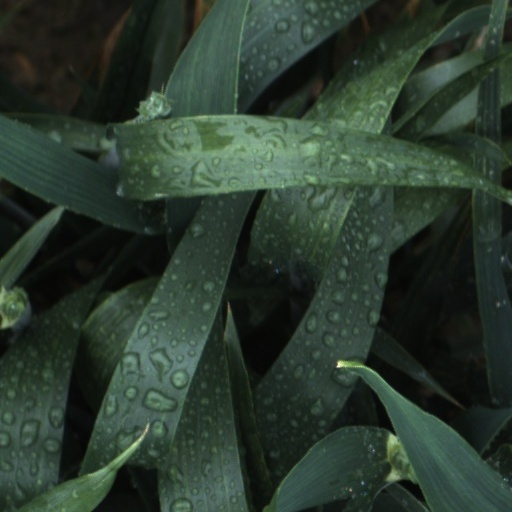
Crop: wheat